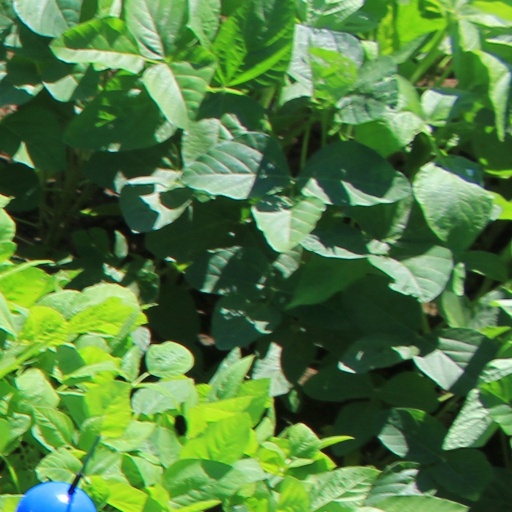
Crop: soybean